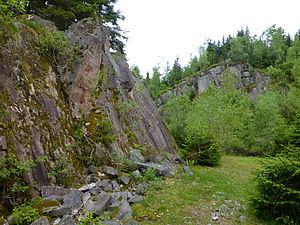
Barbey-Seroux (Vosges)
Barbey-Seroux est une commune française située dans le département des Vosges en région Grand Est.